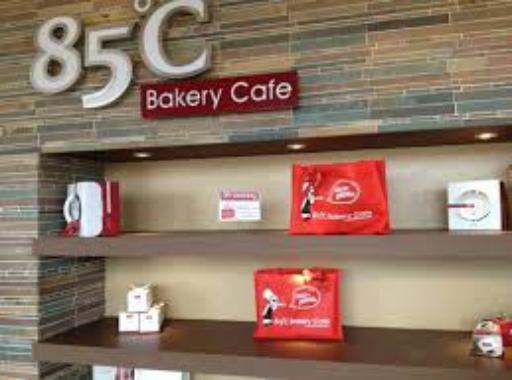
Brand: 85C Bakery Cafe
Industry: Food